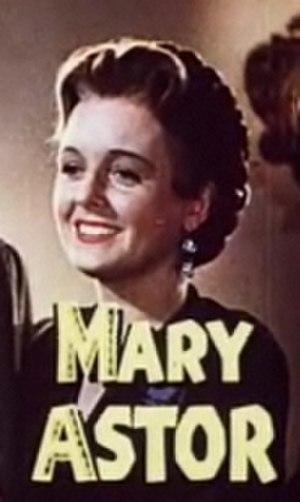
Mary Astor est une actrice américaine née le 3 mai 1906 à Quincy, morte le 25 septembre 1987 à Woodland Hills.